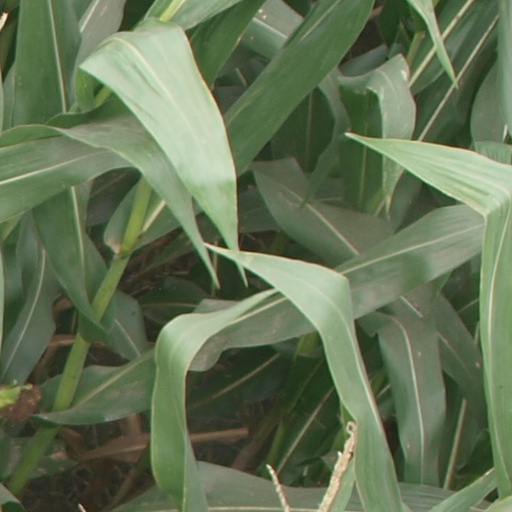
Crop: maize; corn